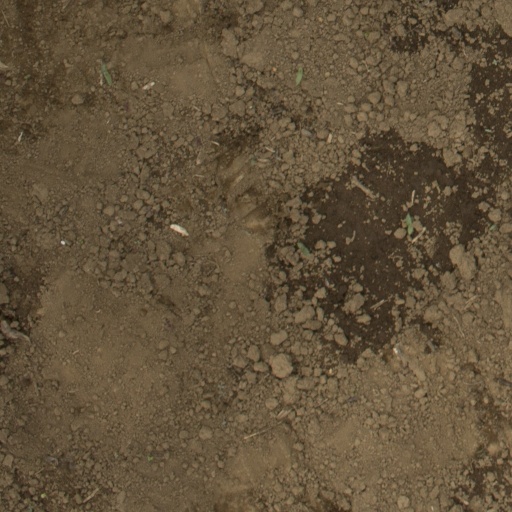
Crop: Jerusalem artichoke